Question: Please indicate a possible affordance area of the hit_hammer that can be used for hitting
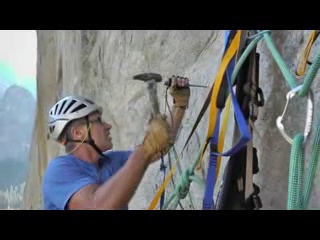
Answer: [134.737, 75.282, 161.403, 95.282]